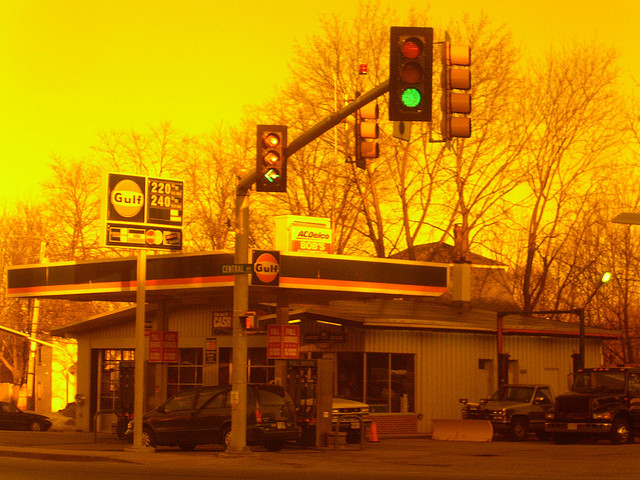
user: Given an image and a question. Answer the question in a short answer. Question: What helps direct traffic and prevent accidents? Short Answer:
assistant: traffic light